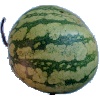
Label: Watermelon 1